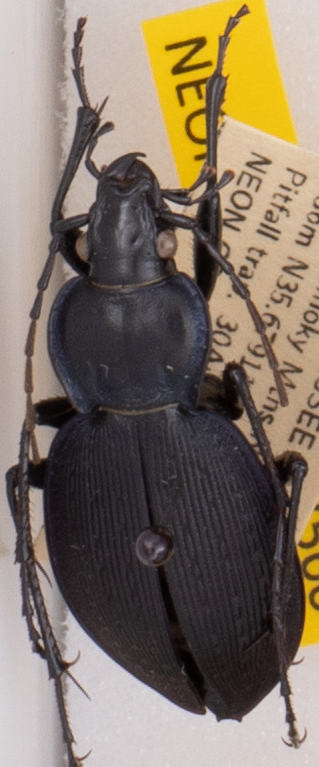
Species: Carabus goryi
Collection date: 2022-08-30
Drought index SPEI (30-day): -0.44
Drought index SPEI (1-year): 0.582
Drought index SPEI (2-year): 1.69